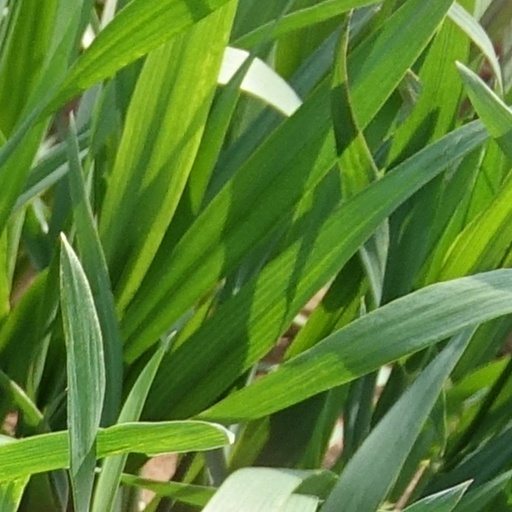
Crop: wheat